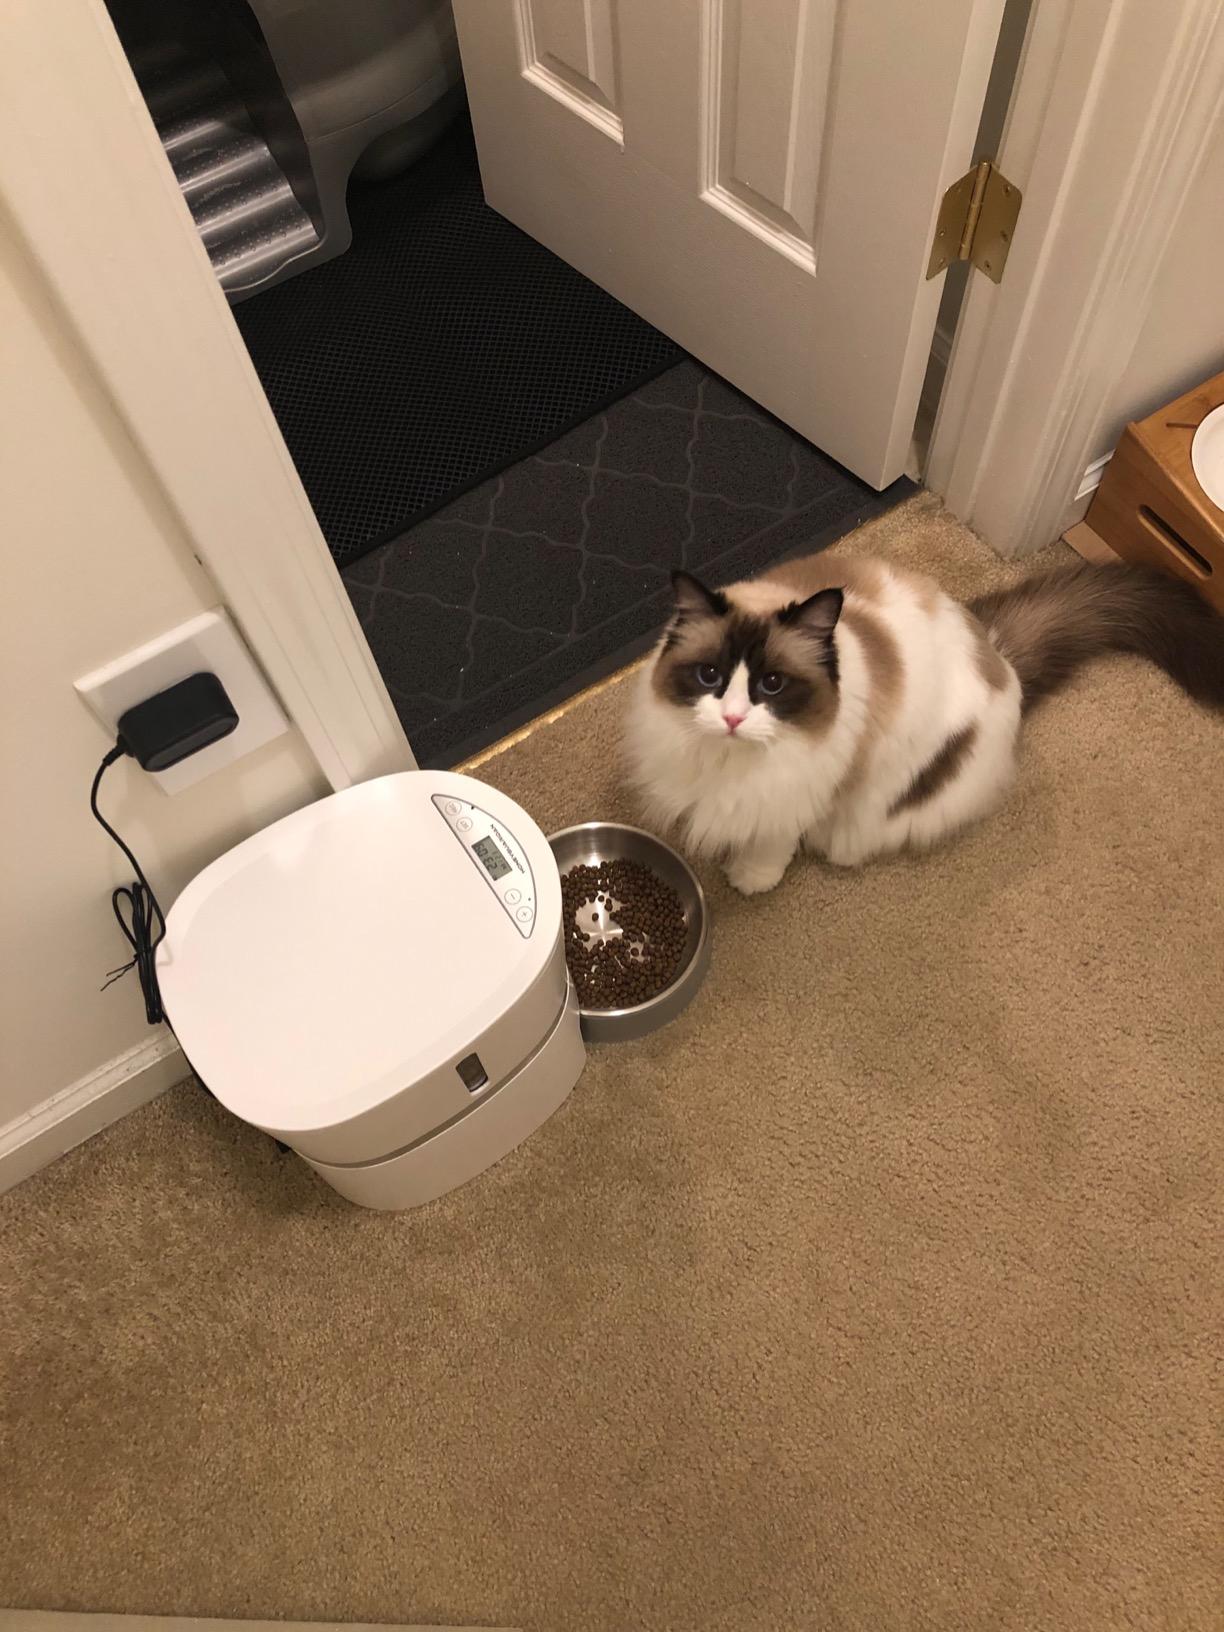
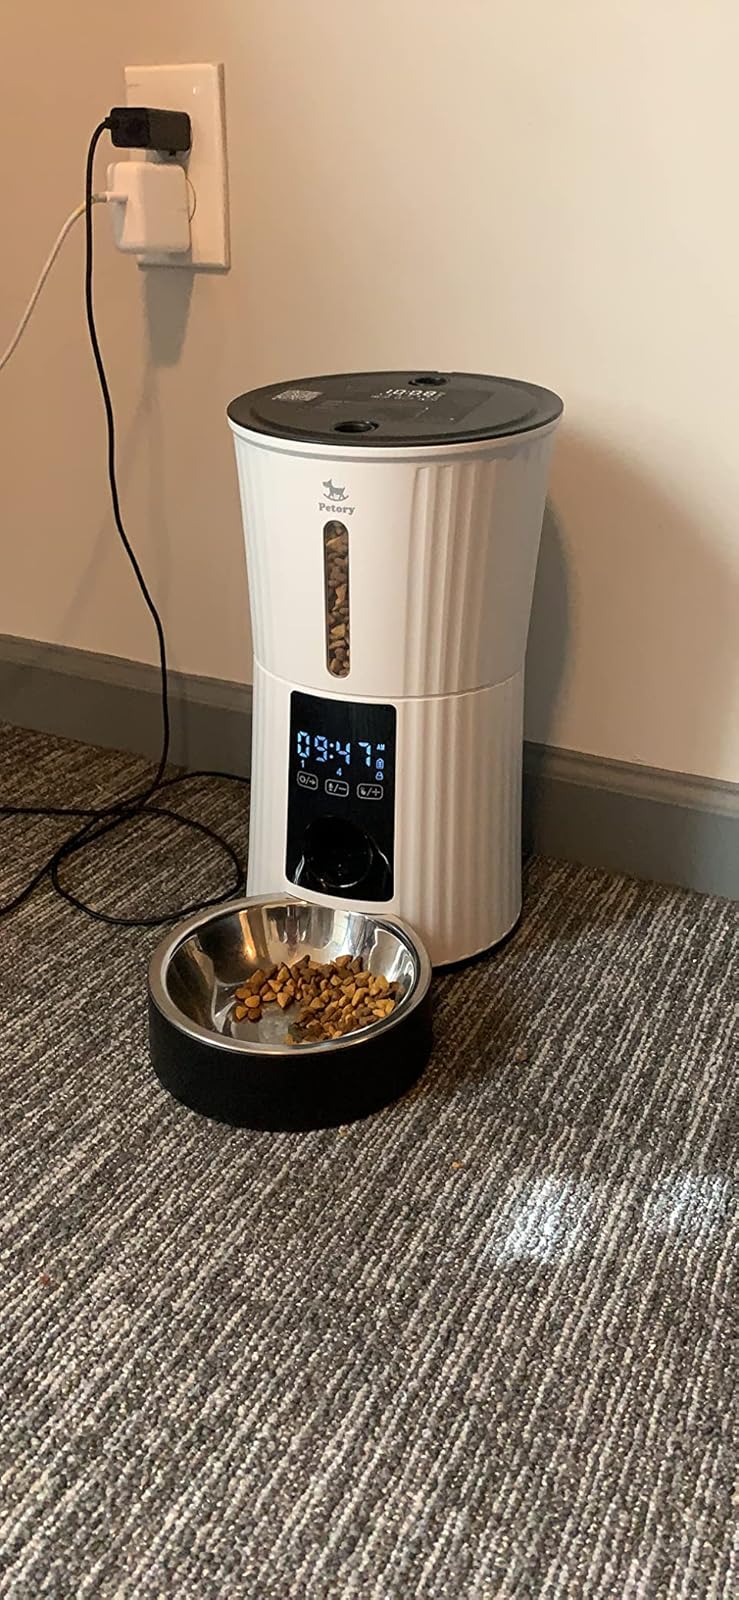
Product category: items_feeder
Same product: no